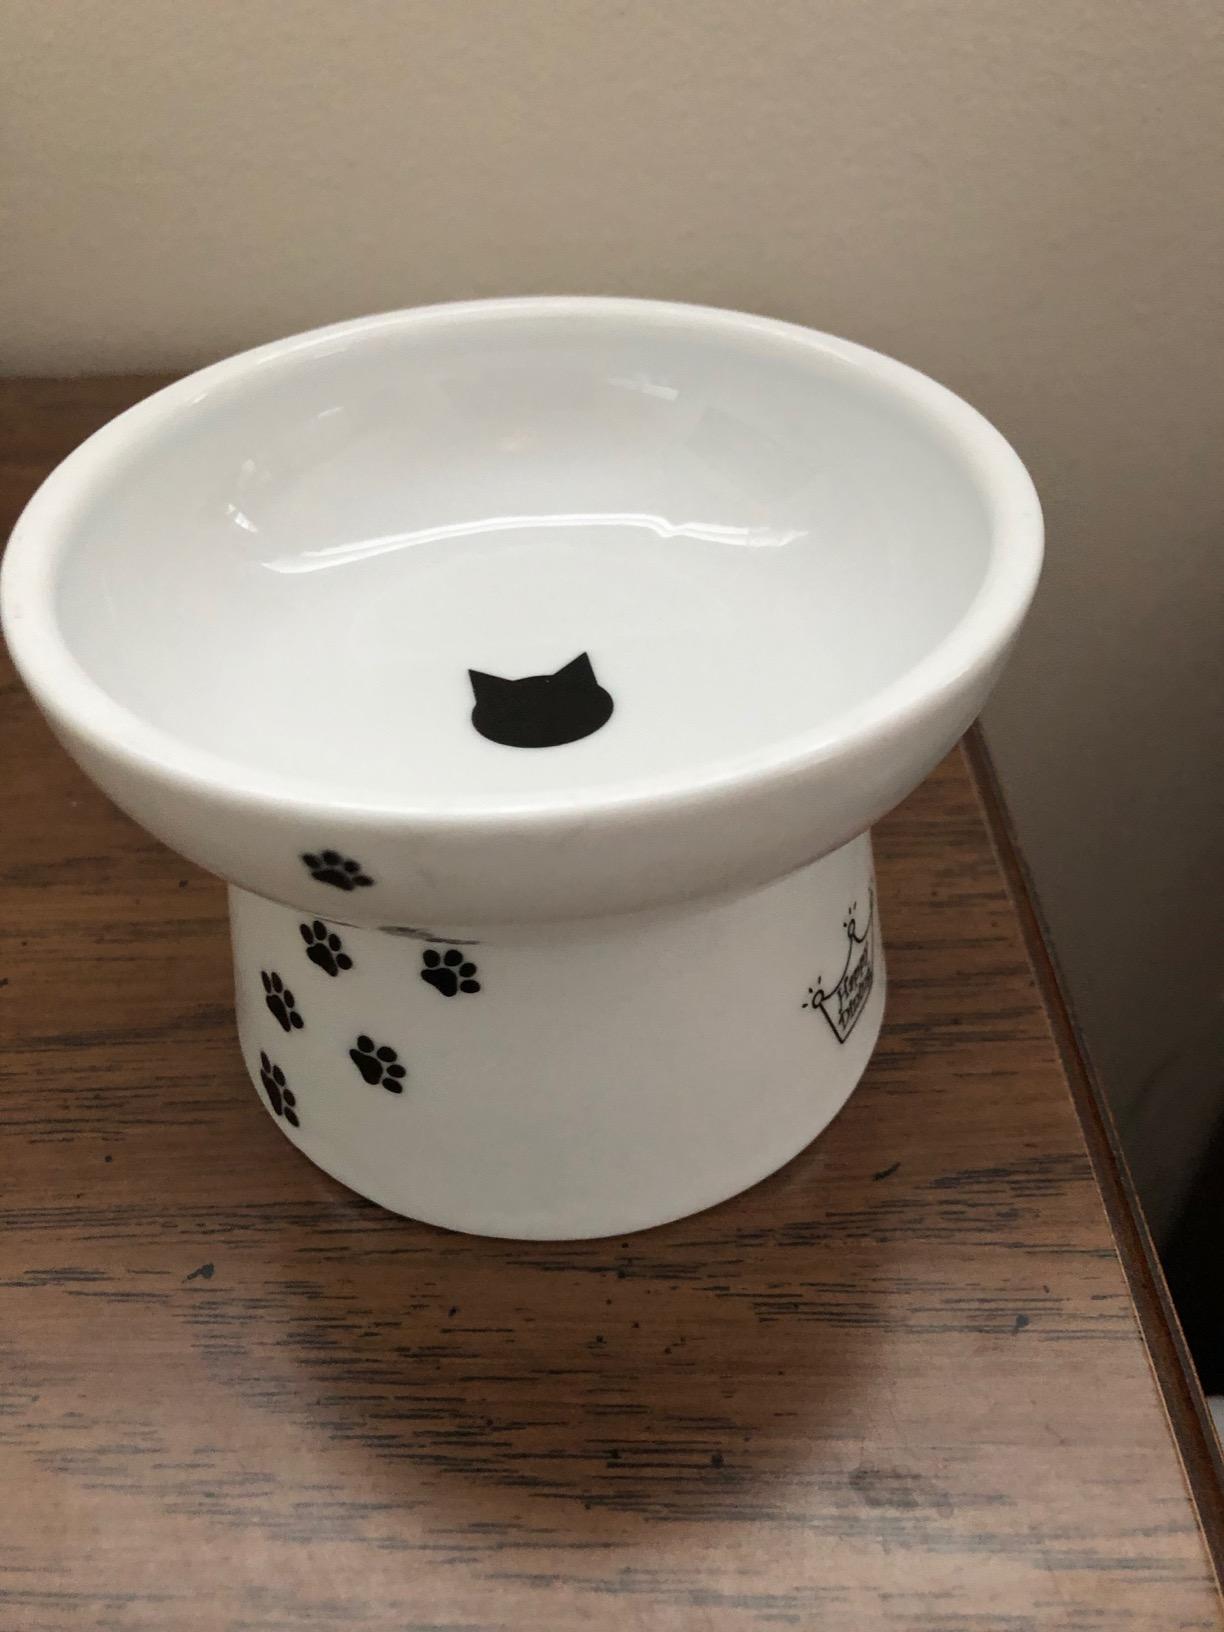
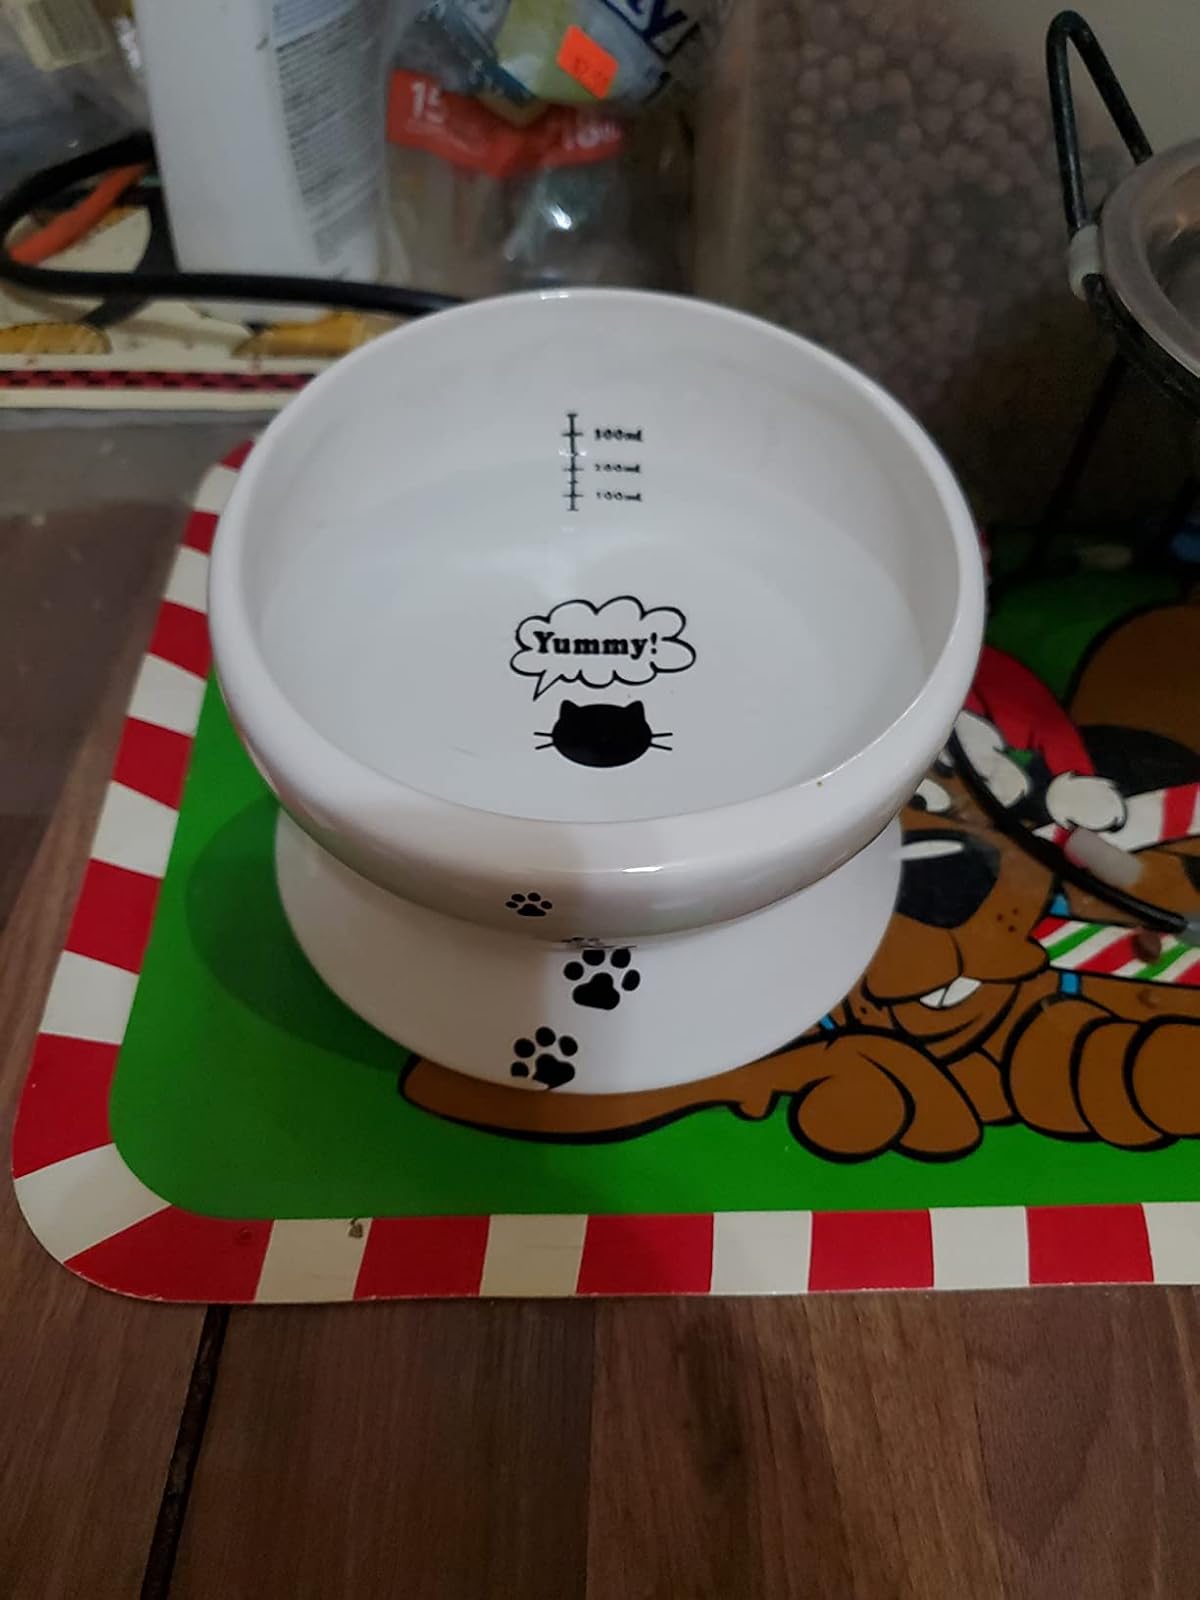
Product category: items_bowl
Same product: no